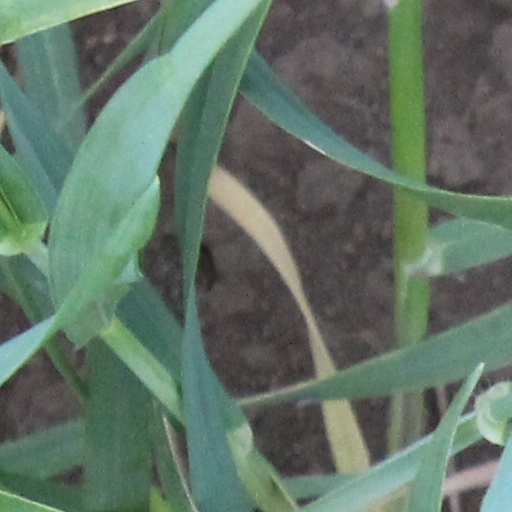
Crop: wheat